Dragomir Dujmov

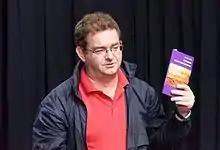

Dragomir Dujmov (born 17 March 1963) is a Serbian poet, novelist and short story writer from Hungary.